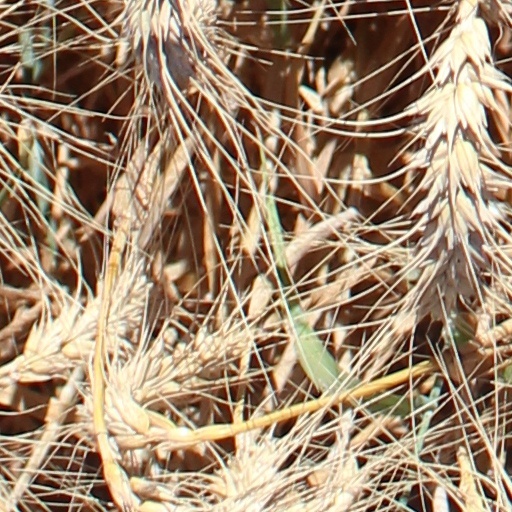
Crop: wheat